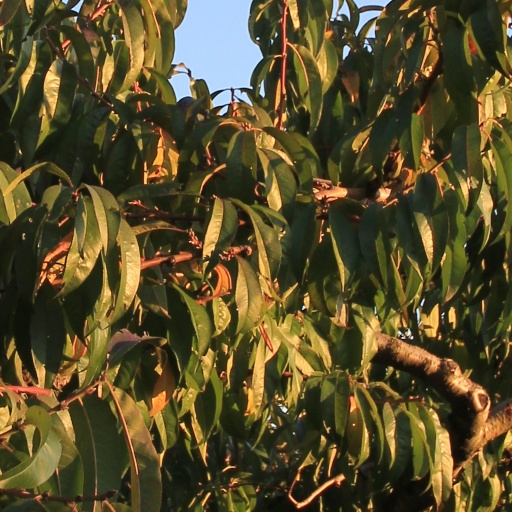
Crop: grape